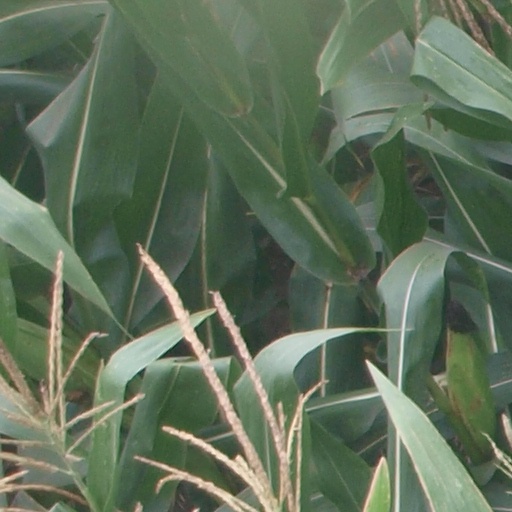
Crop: maize; corn